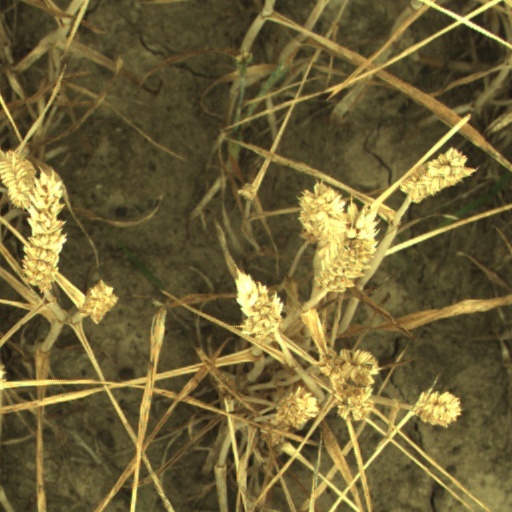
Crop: wheat